Dean Street

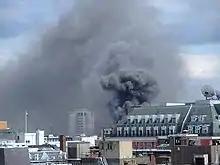
Dean Street fire on 10 July 2009

On 10 July 2009 a fire broke out on Dean Street. Two firefighters suffered minor injuries but nobody else was hurt. The building that caught fire was gutted.